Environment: real
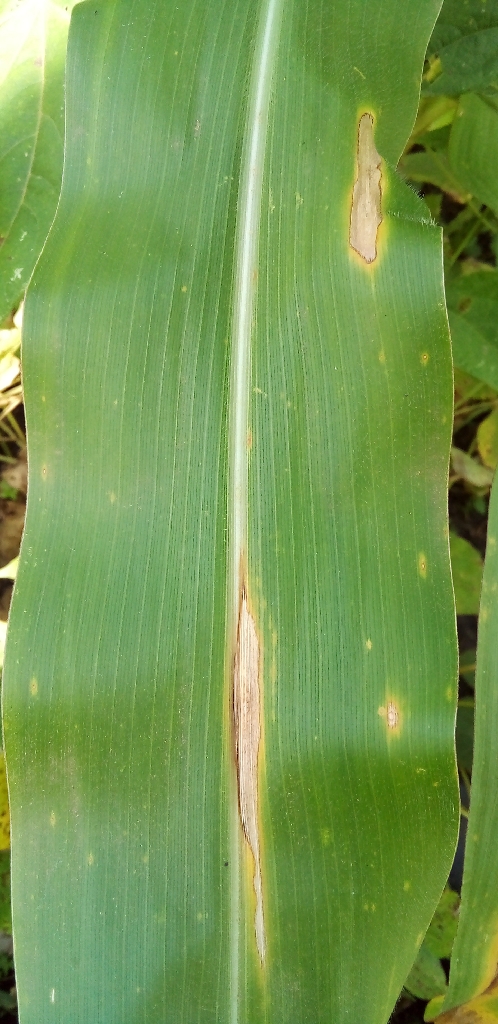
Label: northern_corn_leaf_blight